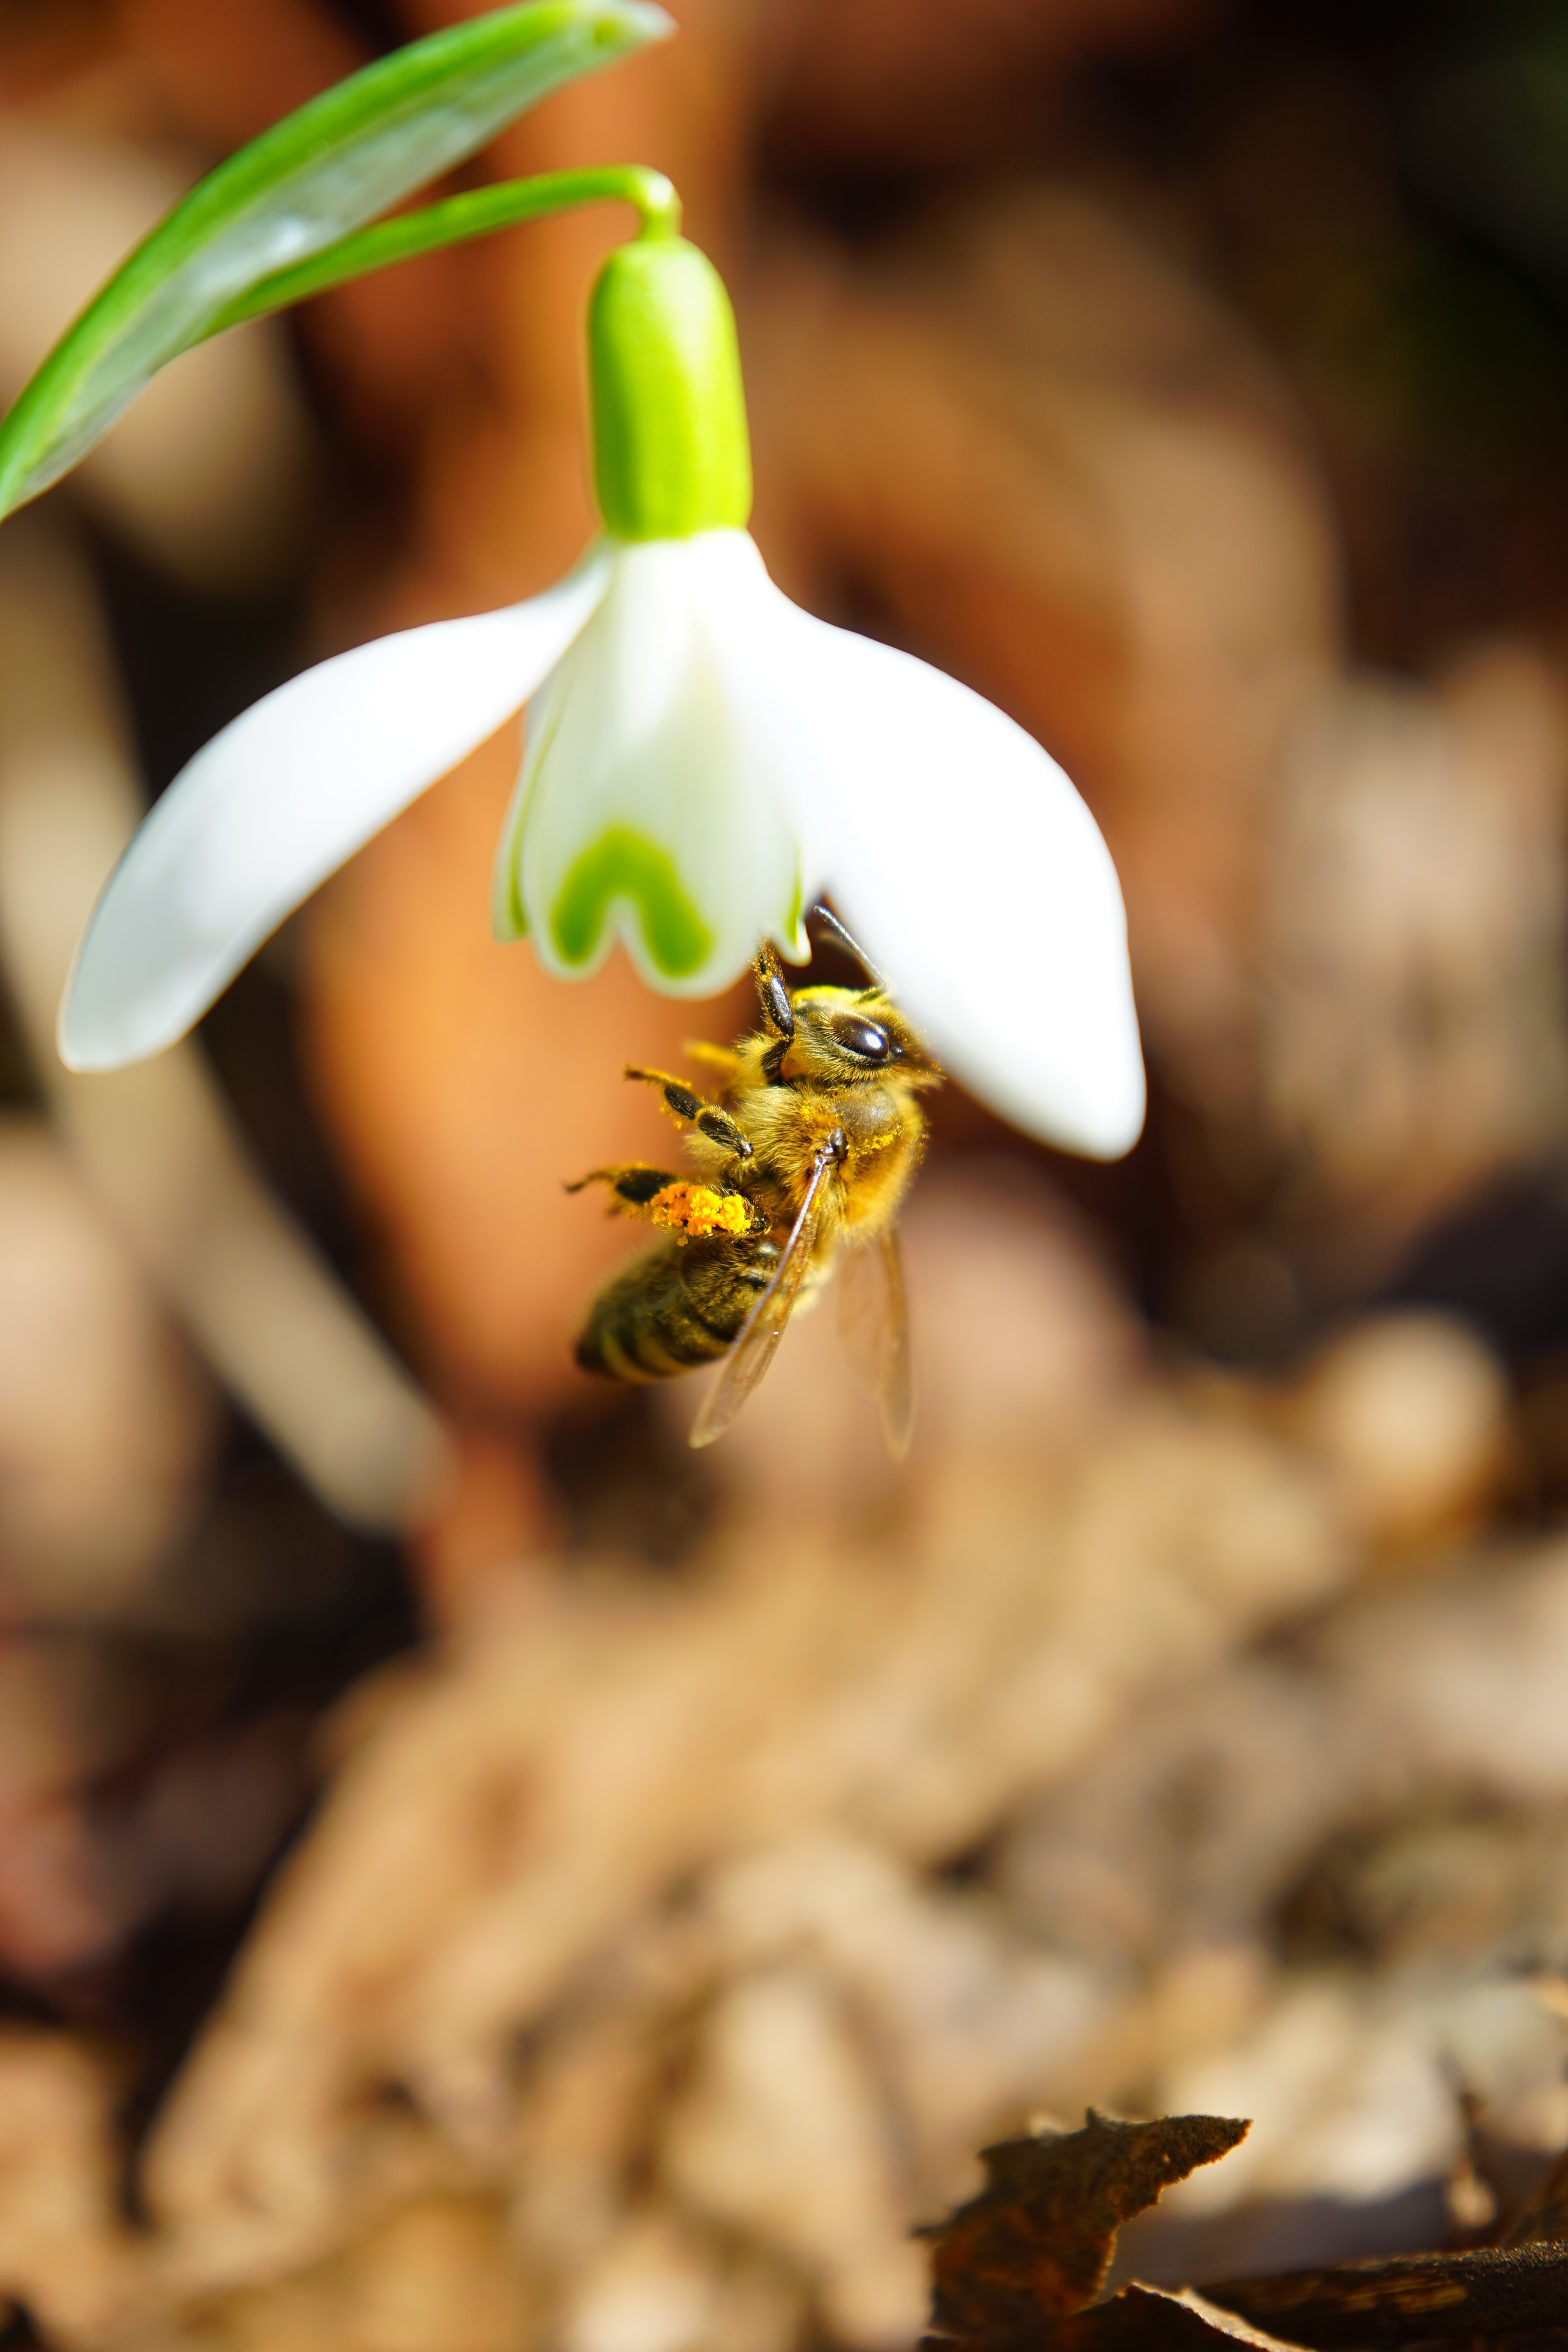
nature, blossom, plant, photography, leaf, flower, bloom, honey, pollination, spring, green, produce, insect, macro, botany, yellow, close, flora, fauna, close up, bee, snowdrop, spring flower, galanthus, macro photography, flowering plant, signs of spring, amaryllis plant, amaryllidaceae, common snowdrop, land plant, membrane winged insect, galanthus nivalis